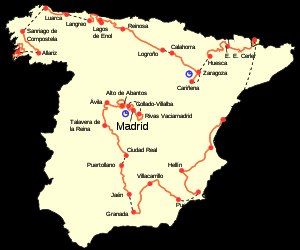
Vuelta a España 2007
Etapeoversigt 2007
62. udgave af Vuelta a España blev arrangeret i tidsrummet 1. til 23. september 2007, og bestod af 21 etaper, som var til sammen 3241 kilometer. 145 af de 189 startende fuldførte løbet.